Department of Computer Science of TU Darmstadt

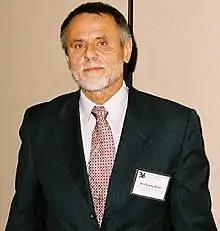
Wolfgang Bibel (2006)

The history of artificial intelligence goes hand in hand with the appointment of Wolfgang Bibel, who had been rejected by professors at the Technical University of Munich because they did not believe in the future of artificial intelligence. In the winter semester 1985/1986 Bibel represented the chair at the Technische Hochschule Darmstadt (TH Darmstadt) as deputy professor for the first time, to which the university later appointed him. Hans-Jürgen Hoffmann, Professor for Programming Languages and Translators, was involved in the deputy professorship. He accepted the call to TH Darmstadt on 1 October 1988 and became Professor of Intellectics at the Department of Computer Science. Bibel is one of the founders of artificial intelligence in Germany and Europe. He built up the necessary institutions, conferences and scientific journals and provided the necessary research programmes to establish the field of artificial intelligence. For the academic year 1991/1992 he took over the office as Dean of the Department of Computer Science of TH Darmstadt. During this time he chaired three appointment commissions. Among them were Oskar von Stryk and Karsten Weihe. In his time, he also built up his research group and made the Technische Universität Darmstadt (TU Darmstadt) one of the leading universities for artificial intelligence worldwide. The most outstanding scientific project was the National Priority Program Deduction, funded by the German Research Foundation (DFG). The project led to Germany assuming a leading position in artificial intelligence. He has been professor emeritus since 2004. He gave his farewell lecture on 13 February 2004. By 2017, twenty-five of his doctoral students or staff had become professors, so that the majority of today's German AI researchers are graduates of TU Darmstadt. For his achievements he was honored by the Gesellschaft für Informatik as one of the ten influential minds in German AI history. He was also one of the first Fellows of the Association for the Advancement of Artificial Intelligence (AAAI).